Ethnic groups in Karnataka

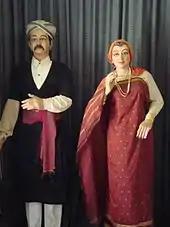
Dolls in Kodava attire

Kodava people are the native speakers of Kodava language and are of a martial race mainly settled in the district of Kodagu. , the speakers of Kodava Takk make up up to 0.18% of the total population of the state. According to Karnataka Kodava Sahitya Academy, apart from Kodavas, 18 other ethnic groups speak Kodava Takk in and outside the district including Heggade, Iri, Koyava, Banna, kudiya, Kembatti, and Meda.